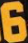
Number: 6